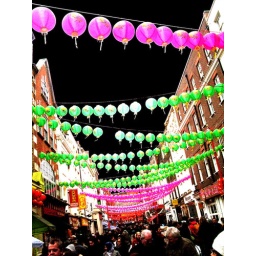
London's Chinatown. I made the sky black for no reason in particular.